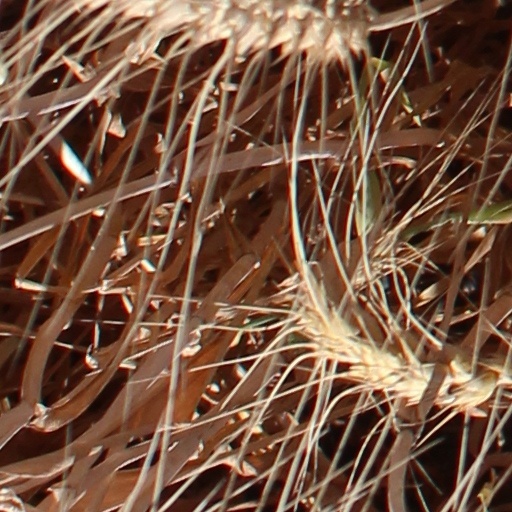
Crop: wheat